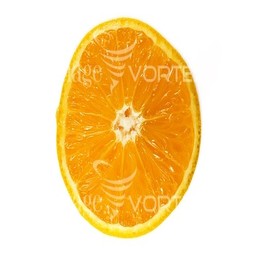
Label: peels